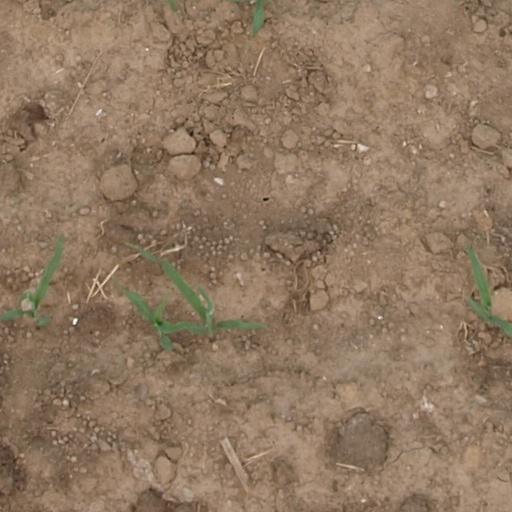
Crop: maize; corn